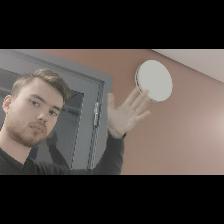
Label: Human